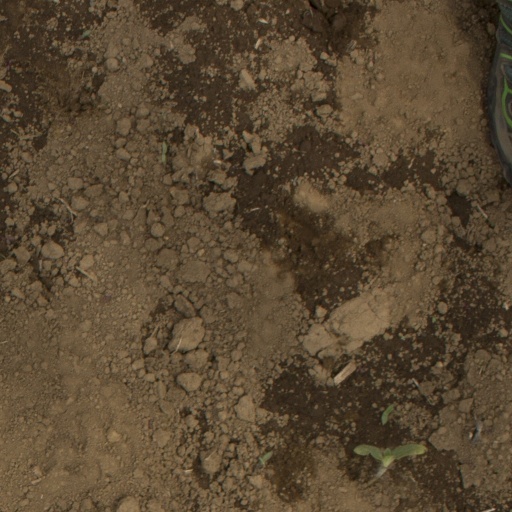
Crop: Jerusalem artichoke